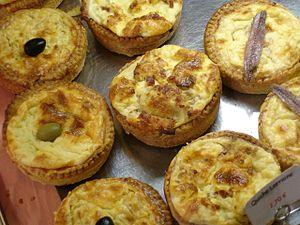
La quiche est une tarte salée garnie de migaine.